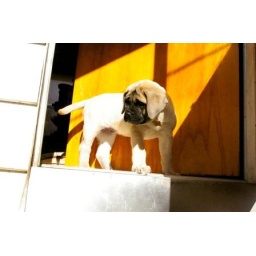
beatrix standing in the door